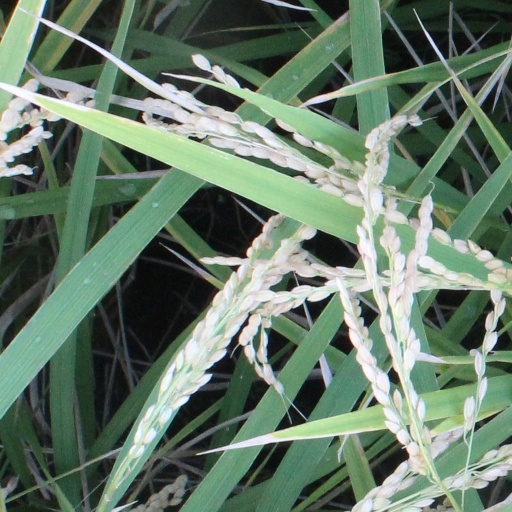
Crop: rice